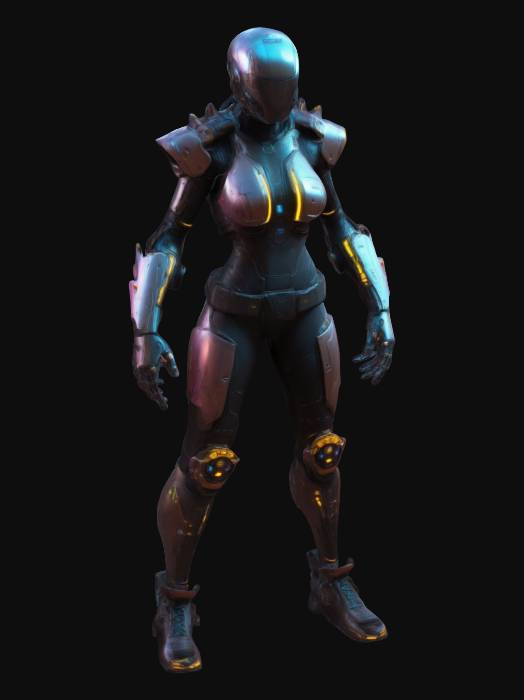
미적 점수 (1~10점): 9